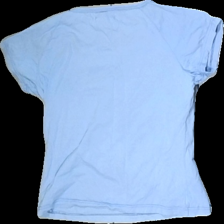
View: back
Type: Top
Category: Ladies
Brand: Not in the list
Brand text on label: vero moda
Colors: Green, White
Material: 100% cotton
Cut: Regular
Size: L
Season: All
Stains: Minor
Smell: Minor
Damage: washed out, shrinked
Price range: <50
Recommended usage: Export